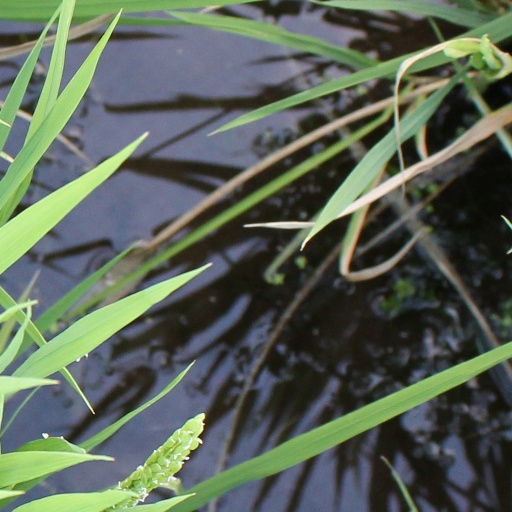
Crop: rice